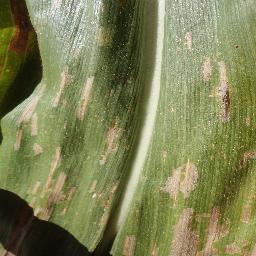
Label: Corn_(Maize)___Gray_Leaf_Spot_(Cercospora)